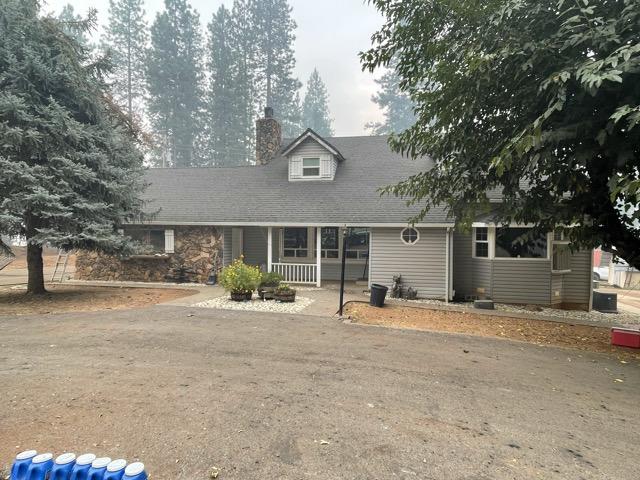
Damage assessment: no_damage